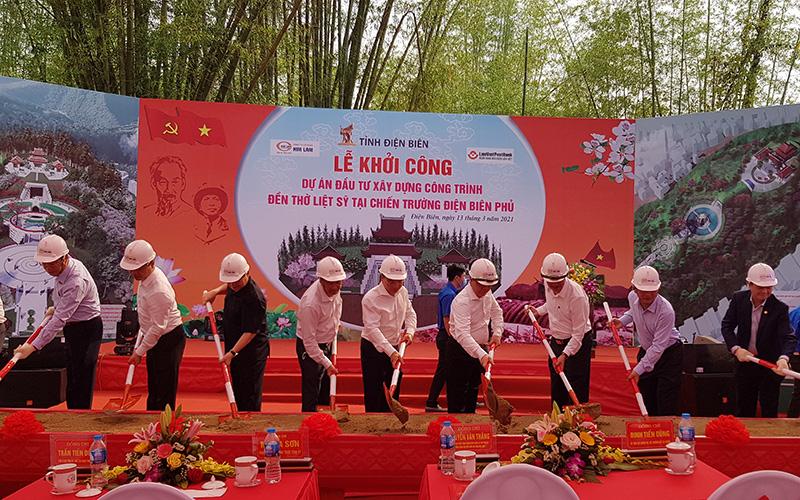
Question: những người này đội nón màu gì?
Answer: những người này đội nón màu trắng